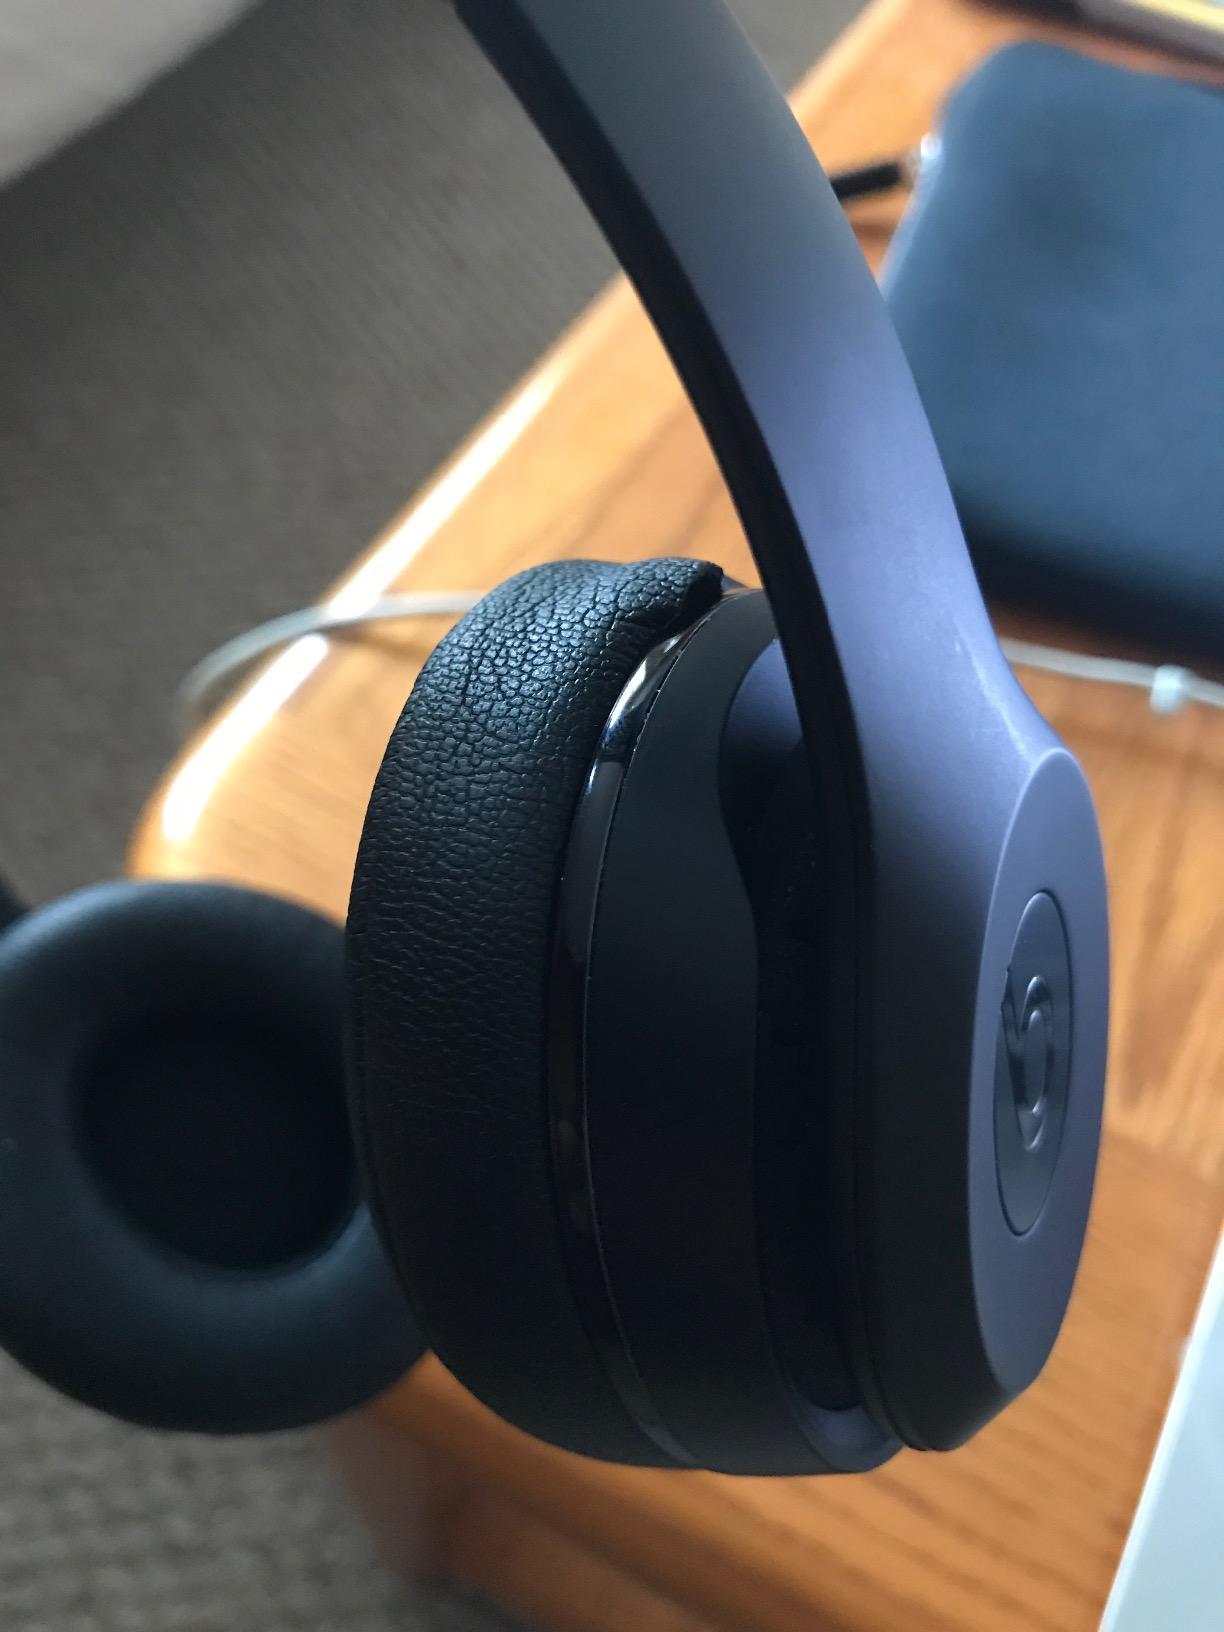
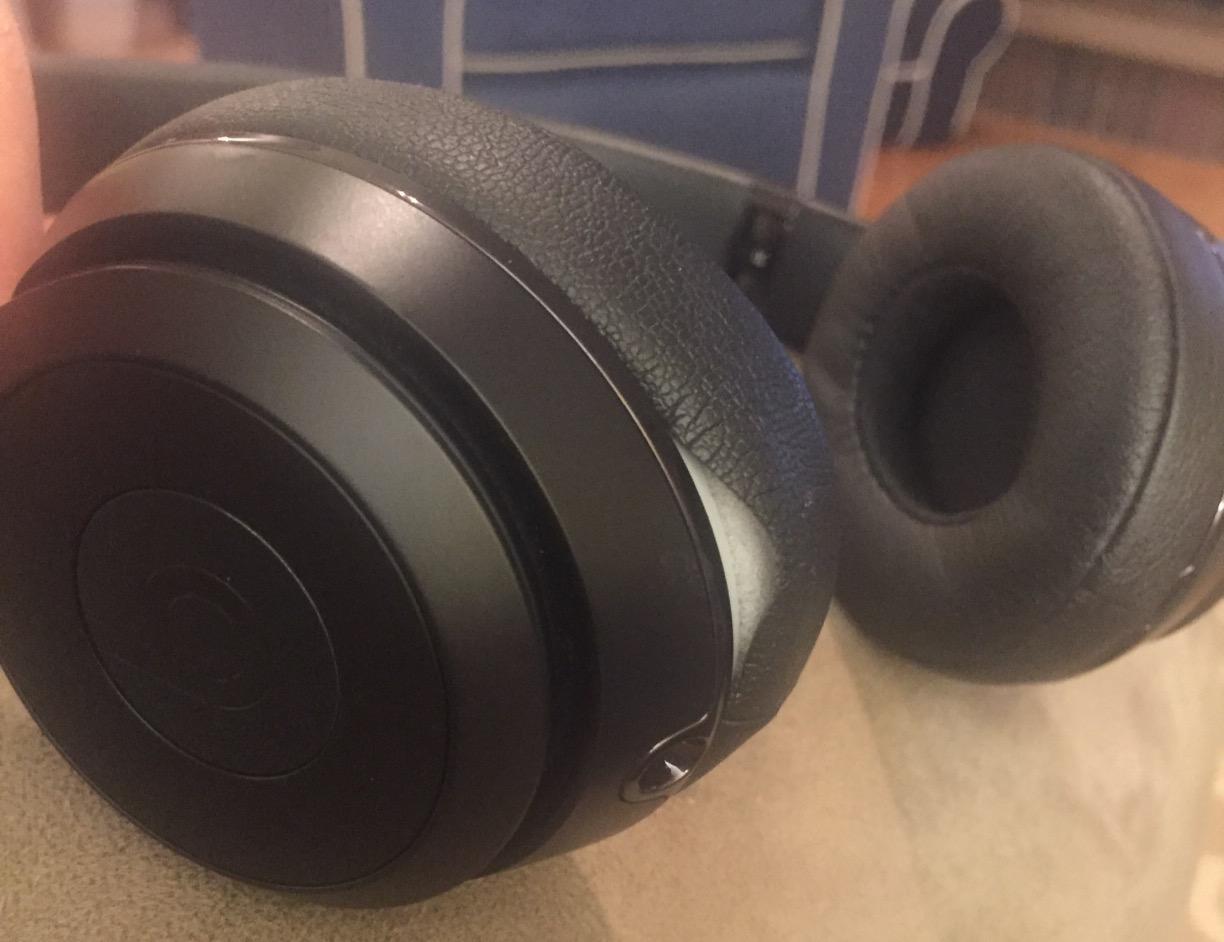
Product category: headphones
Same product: yes